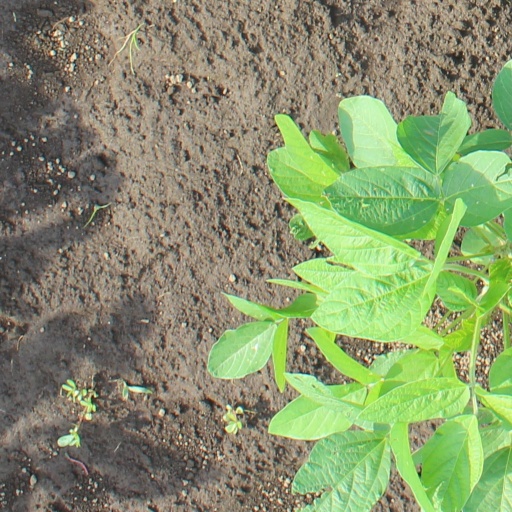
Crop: soybean